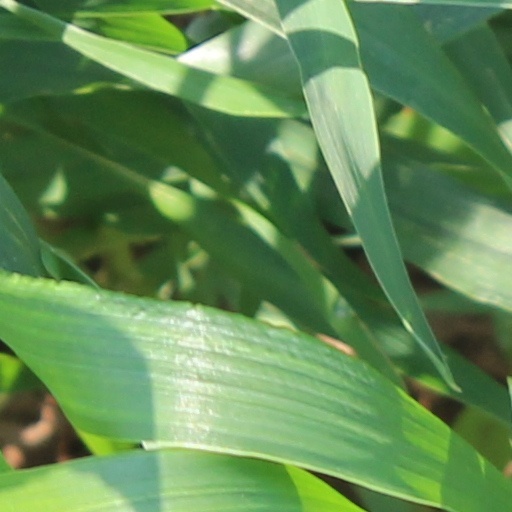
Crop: wheat